Directorate of the Klaipėda Region

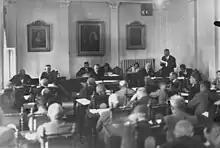
Session of the Directorate of the Klaipėda Region in 1932

The relationship between the Directorate, which was more pro-Lithuanian, and the local parliament, which was more pro-German, was tense and often led to conflicts over the interpretation of the Klaipėda Convention and Statute. Of the six elected parliaments only two finished their full three-year term. The Directorate also often received votes of no confidence from the parliament and had to be replaced. The local tensions reflected growing tensions between Lithuania and Germany, which became increasingly revisionist after the death of Foreign Minister Gustav Stresemann in 1929. As a permanent member of the Council of the League of Nations, Germany used its right, provided by the Convention, to refer the local disputes to the League of Nations.